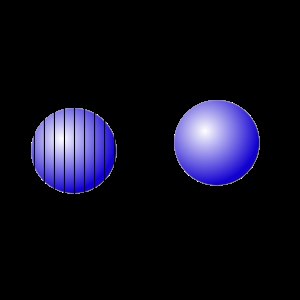
Meissnereffekt
Diagram af Meissner effekten. Magnetiske feltlinjer, vist som pile, udelukkes fra superlederen, når denne er under sin kritiske temperatur.
Meissnereffekten er eksklusionen af magnetfelter i en superleder. Denne effekt er en definerende egenskab ved superledere. En almindelig misforståelse er at Meissnereffekten følger af perfekt ledningsevne. Men perfekt ledningsevne fører kun til et konstant magnetfelt i lederen, gennem Faradays lov eller Lenz' lov. En superleder vil ikke blot forhindrer ændringer i det interne magnetfelt, men ekskluderer magnetfeltet.